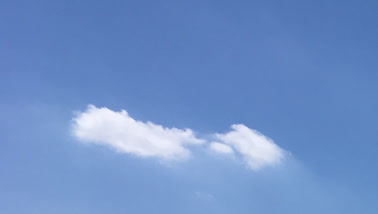
Cloud type: Cumulus